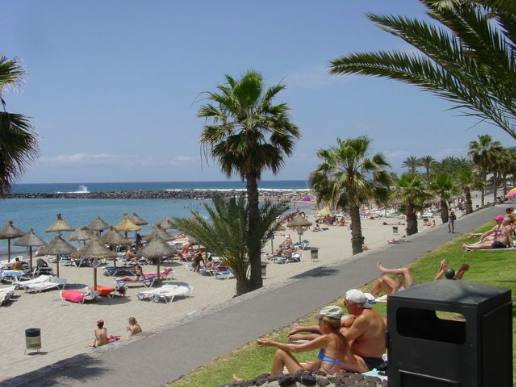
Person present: Yes